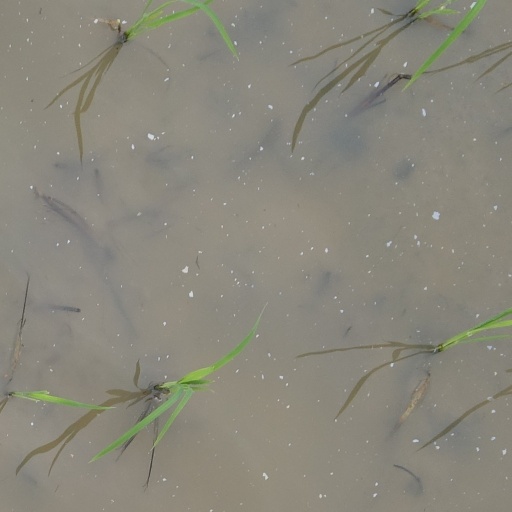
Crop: rice